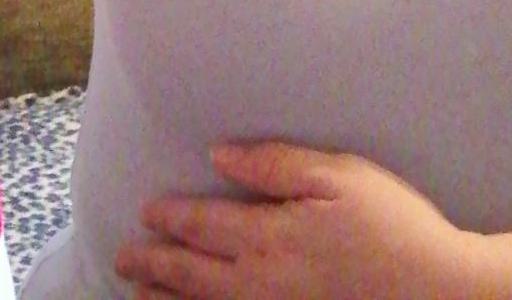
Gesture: no_gesture